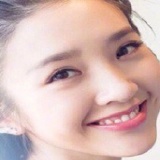
diễn viên Đường Nghệ Hân